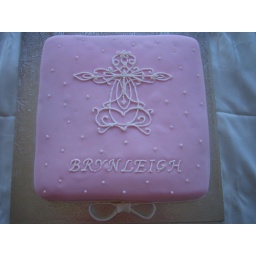
Baptism Cake covered in pink fondant with fondant ribbon and bow, buttercream writing, cross and pearl accents.